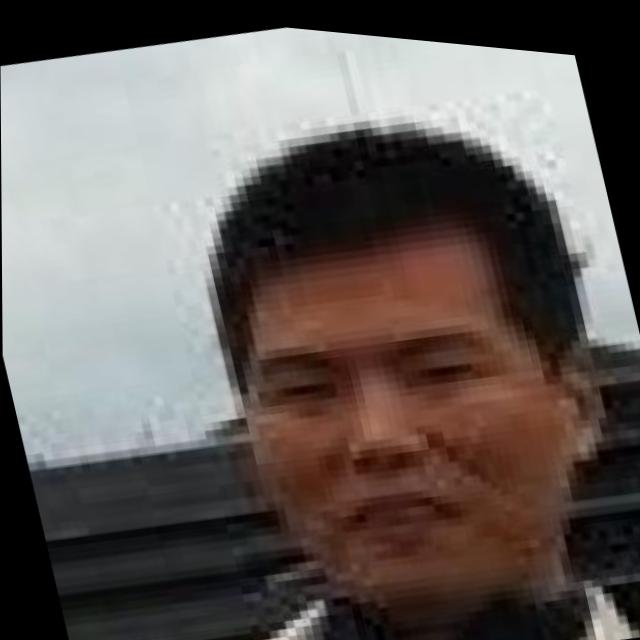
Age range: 21-44